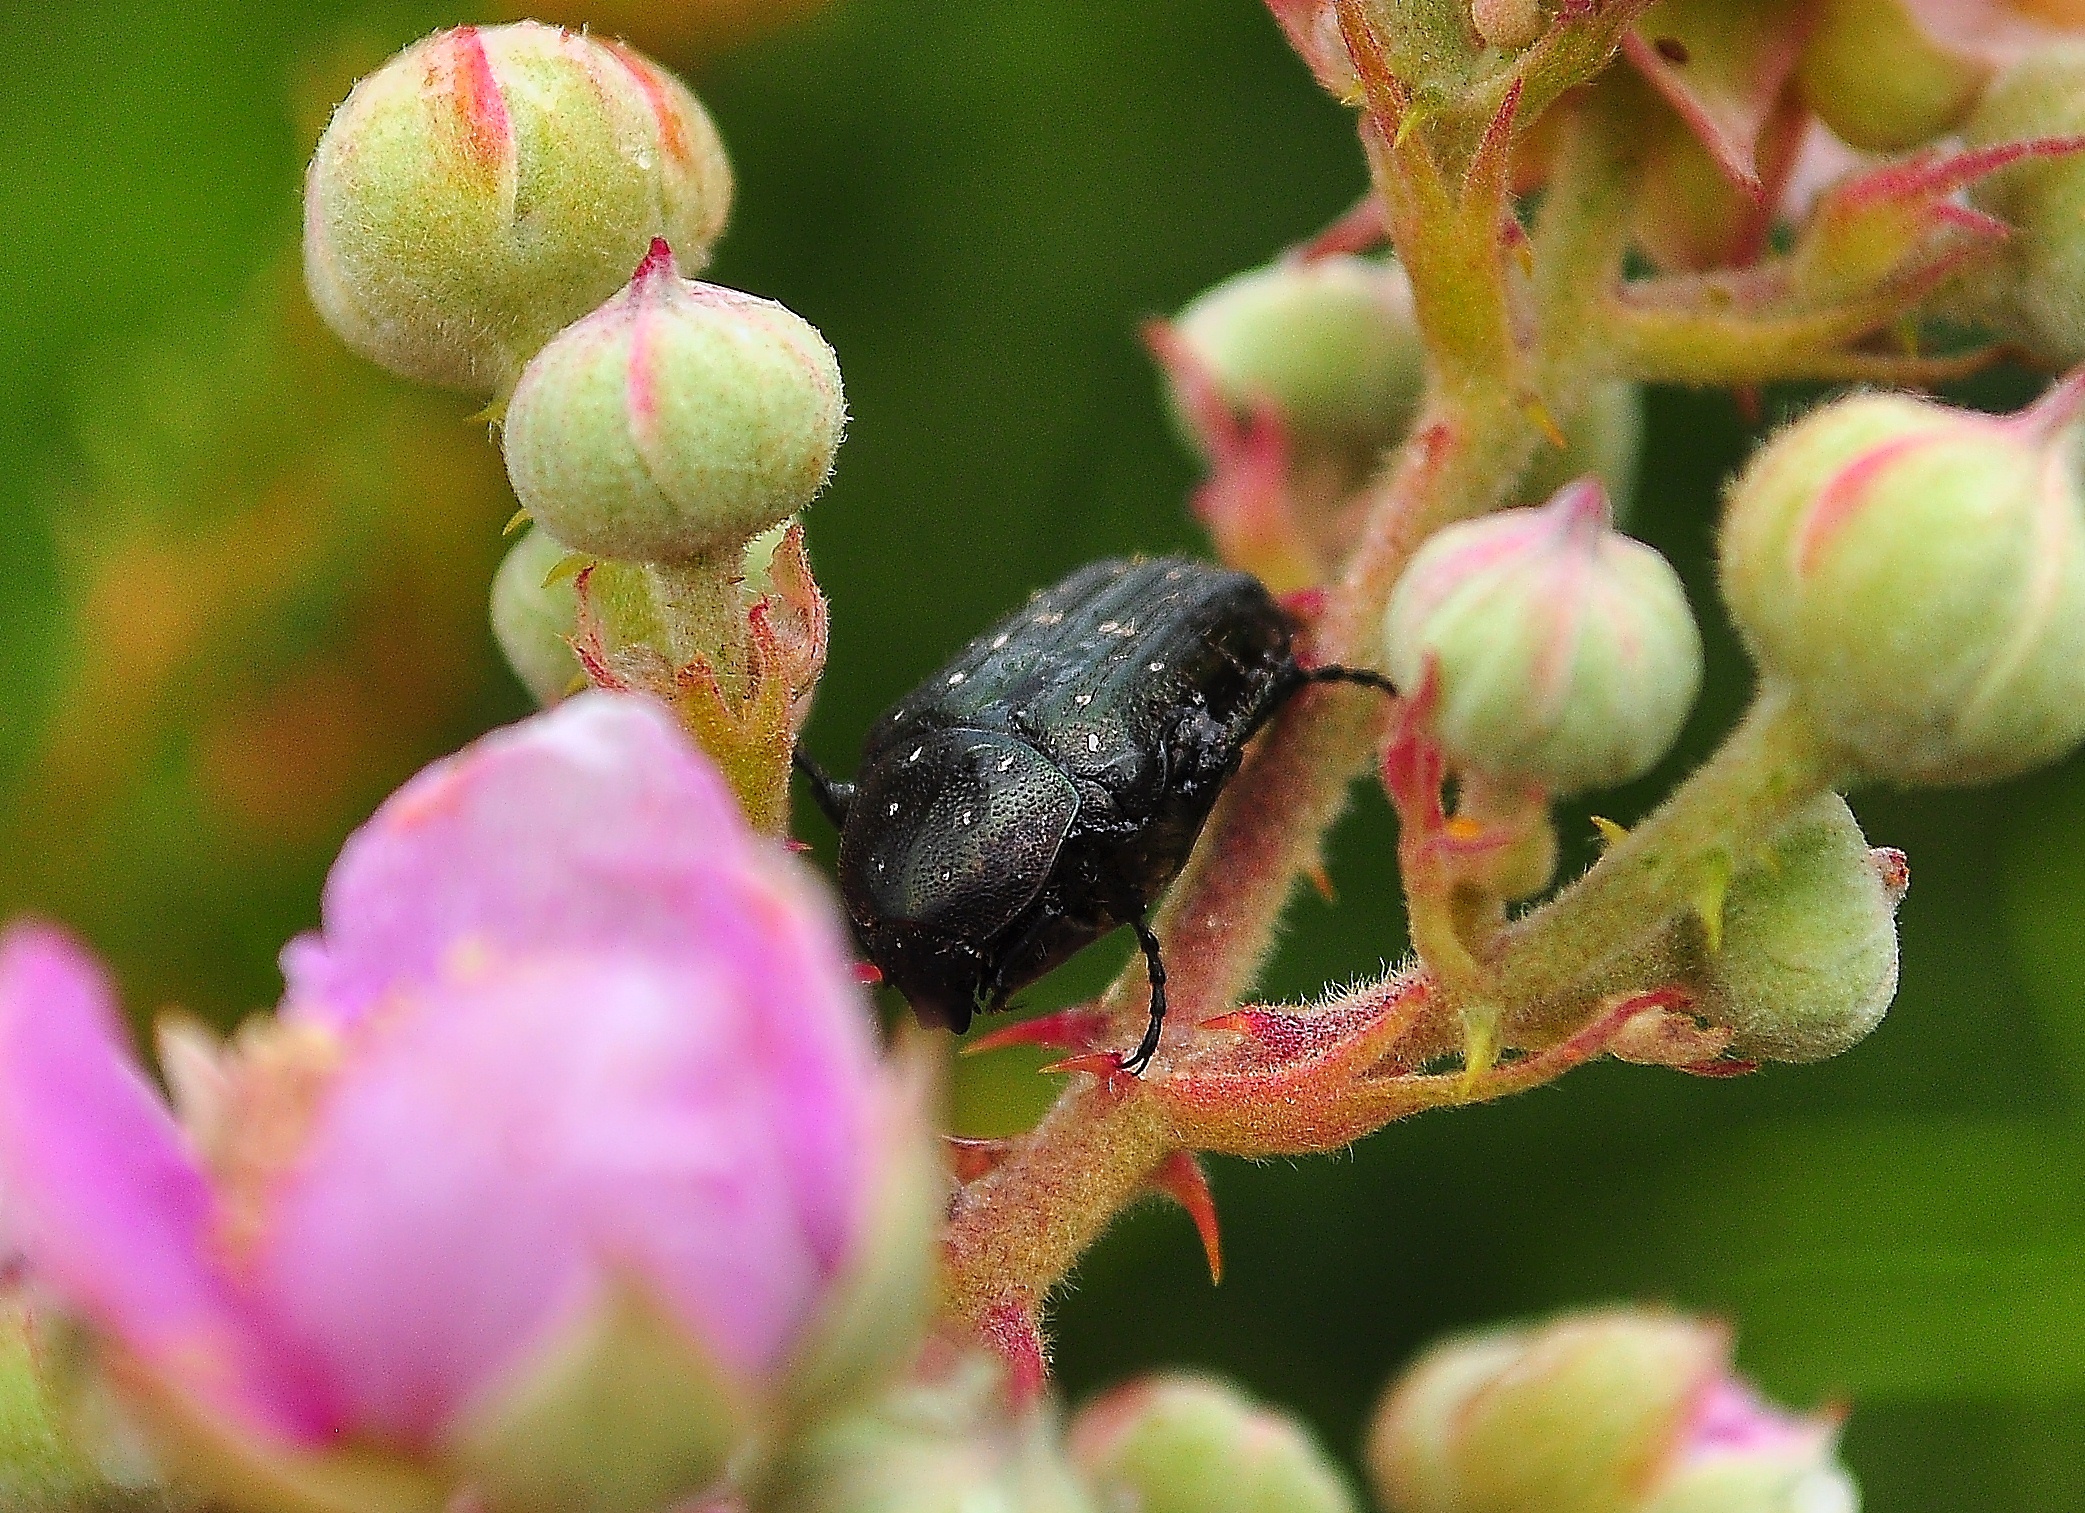
nature, blossom, plant, photography, berry, leaf, flower, petal, animal, produce, insect, macro, botany, nikon, flora, fauna, invertebrate, wildflower, close up, shrub, naturaleza, bud, nectar, d90, ggl1, animales, macro photography, flowering plant, land plant, membrane winged insect